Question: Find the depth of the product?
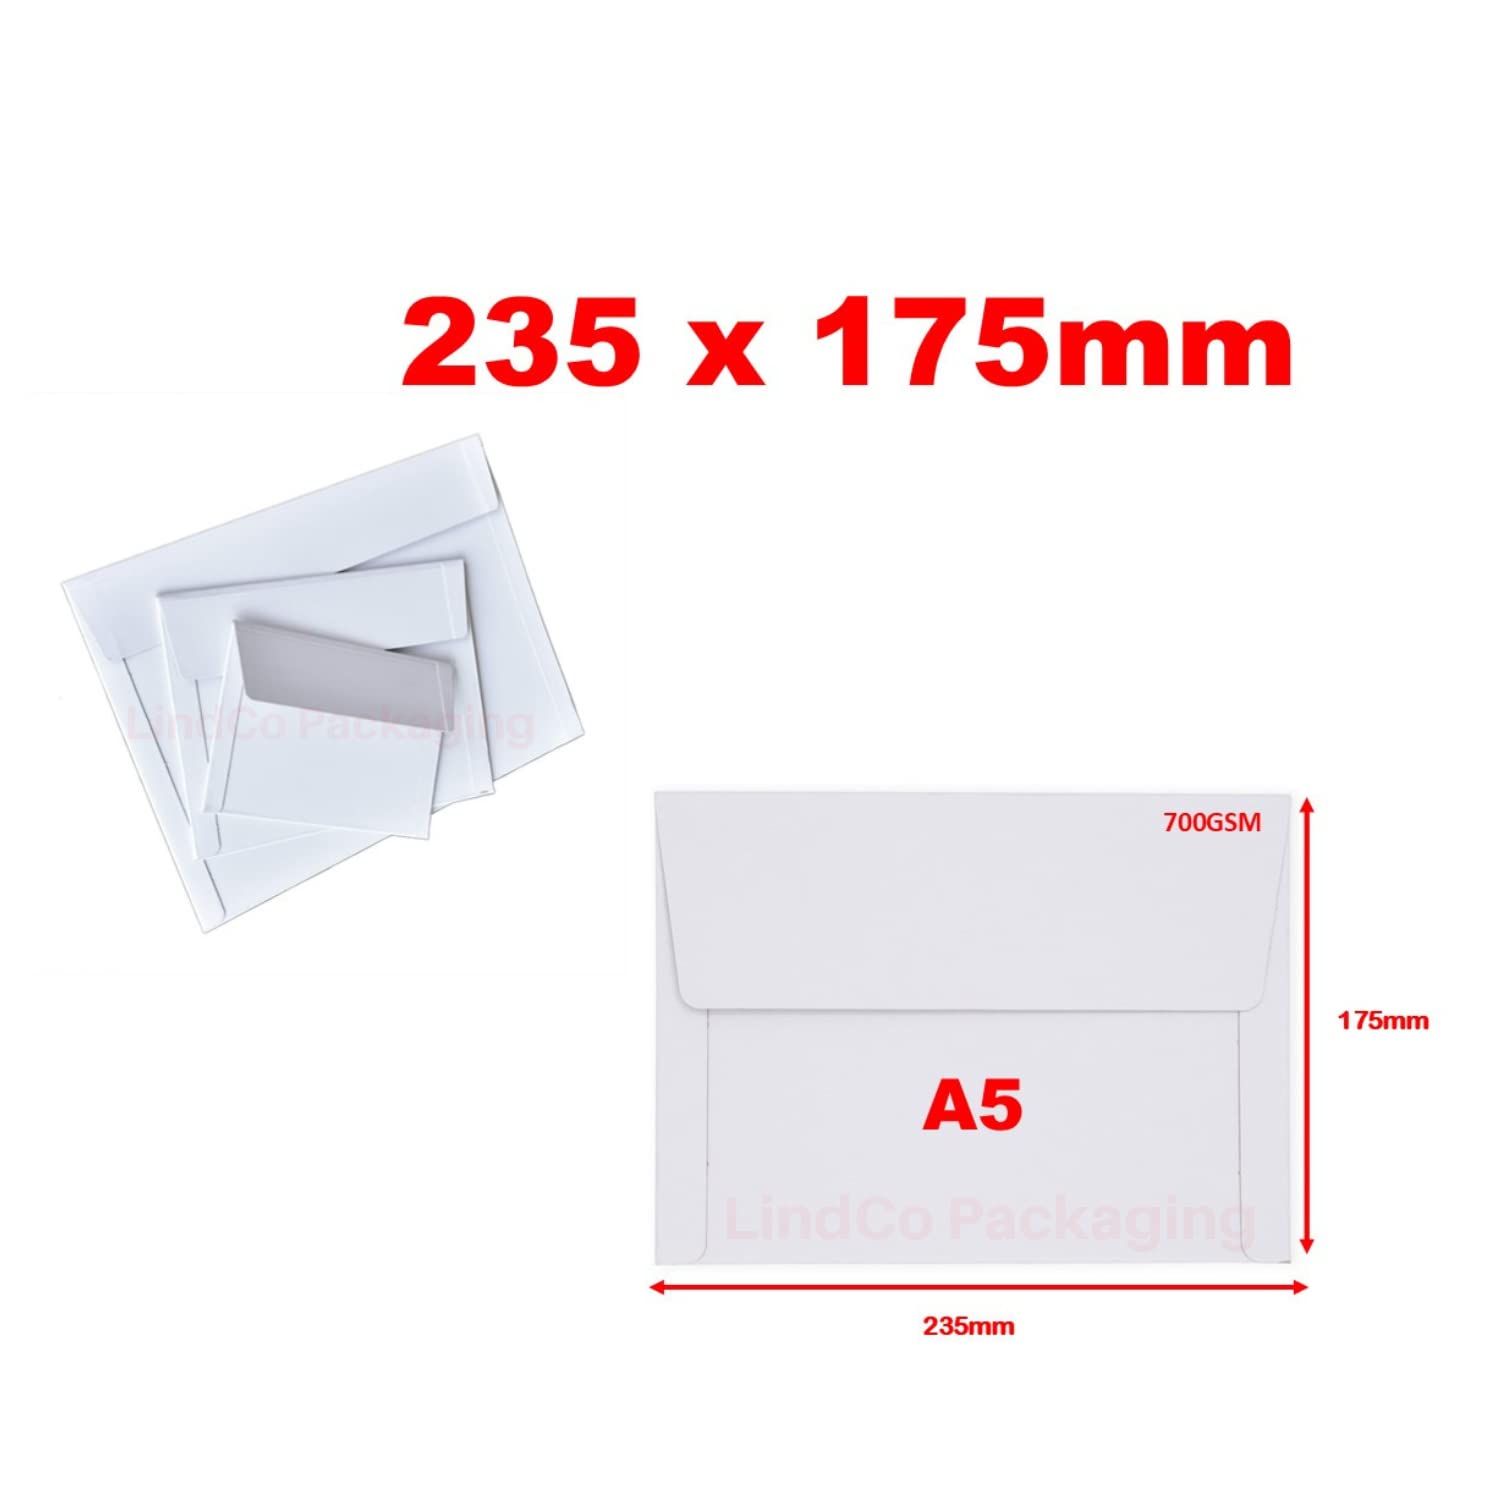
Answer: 235.0 millimetre